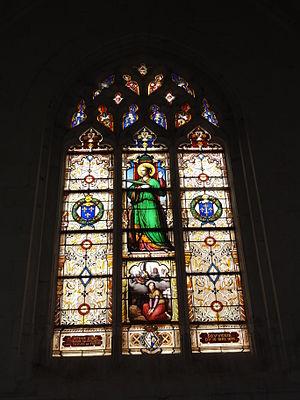
Église de Sainte-Catherine-de-Fierbois, vitrail 01
Sainte-Catherine-de-Fierbois est une commune française du département d'Indre-et-Loire, en région Centre-Val de Loire.